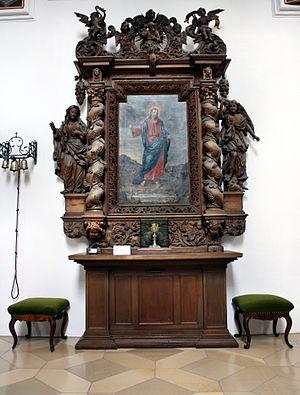
L’ancienne église Sainte-Marie, qui desservait la chartreuse de Buxheim, est une église de style baroque à Buxheim près de Memmingen, en Souabe.